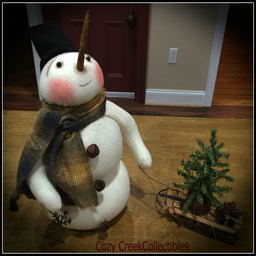
handmade primitive composition with wooden sled and tree